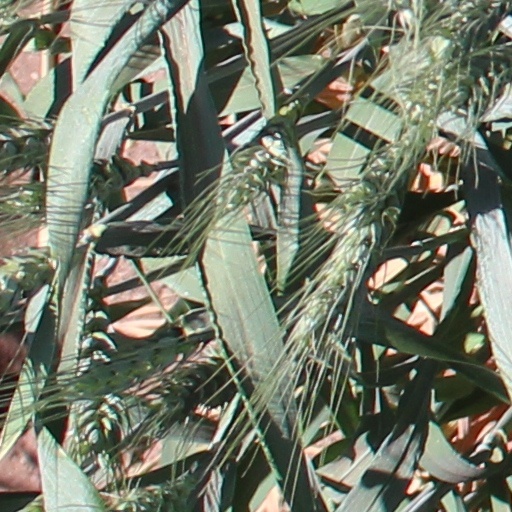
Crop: wheat